Llangennech RFC

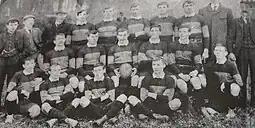
Llangennech's 1903-04 team

The team played their first game in 1885. It garnered good press coverage for a year, but this stopped until 1892. Press coverage for other local teams continued. It is believed that the minister of the local Salem Chapel, Phillip Phillips, had a distaste for the game and used his influence to disband the team. He is quoted as saying "Kick? If I took a good mule down to the field he'd kick them out of existence. Men were not made to compete with donkeys".